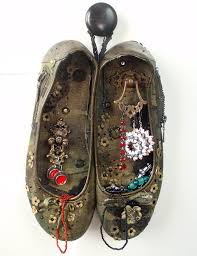
Waste category: shoes